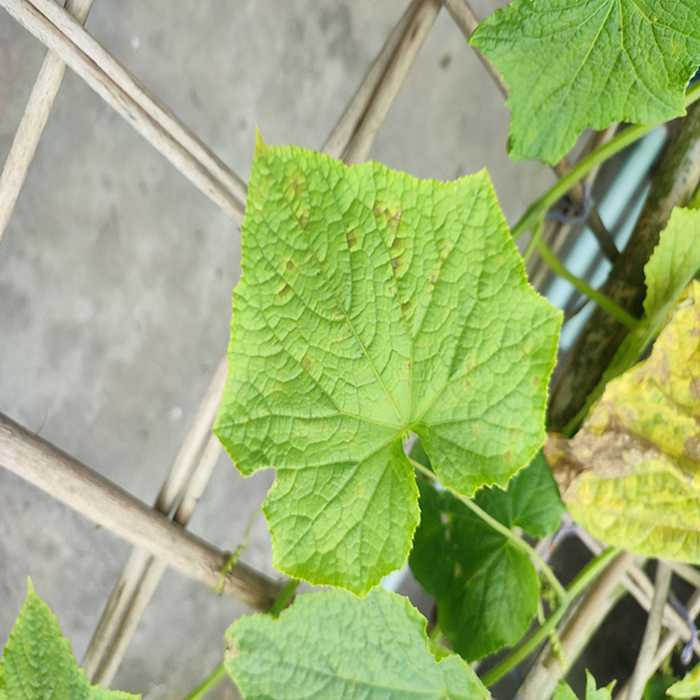
Plant: Cucumber
Label: Downy mildew